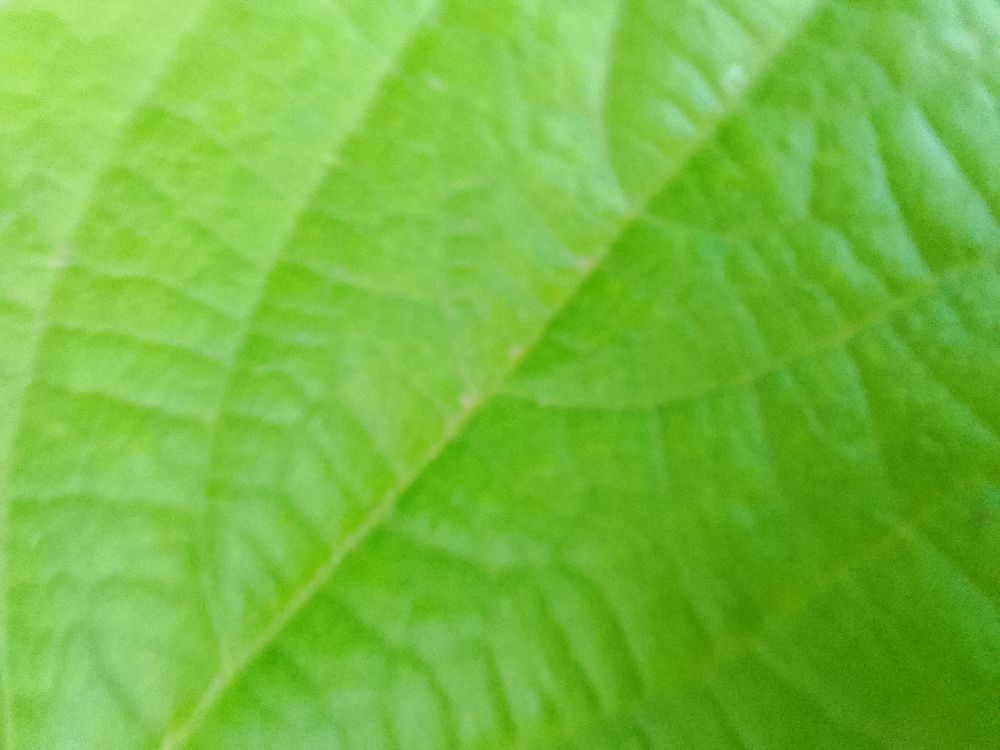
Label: healthy